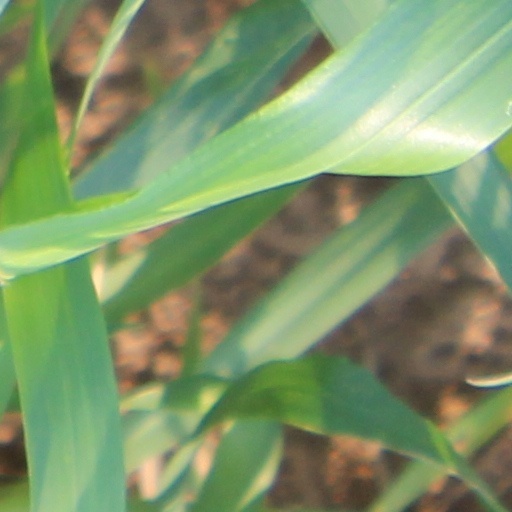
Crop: wheat